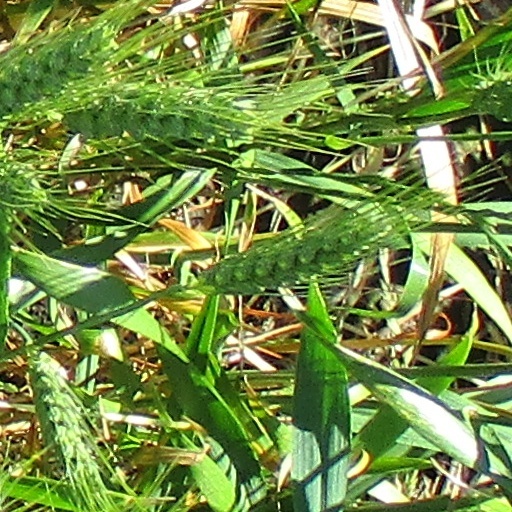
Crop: wheat